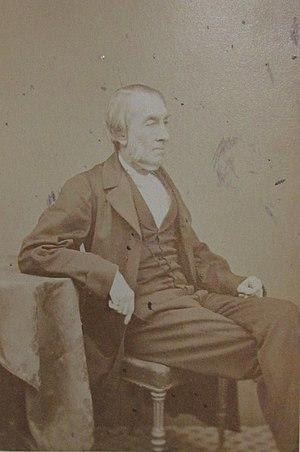
Richard Thomas Lowe est un écrivain et un naturaliste britannique, né en 1802 et mort en 1874.